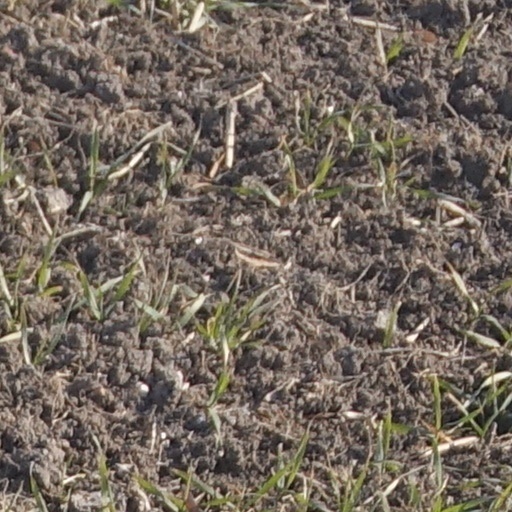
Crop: wheat